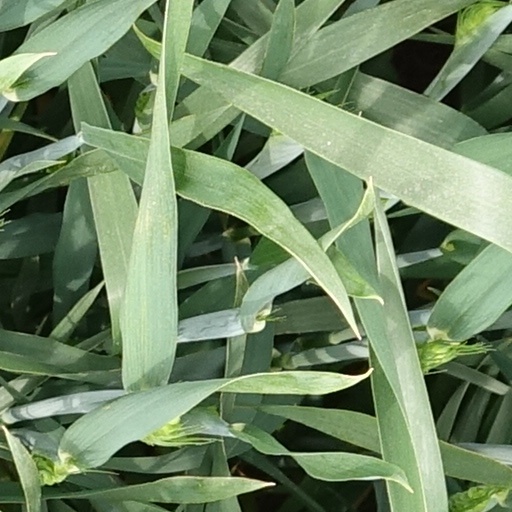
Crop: wheat